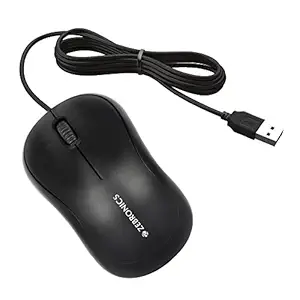
ZEBRONICS Zeb-Comfort Wired USB Mouse
Category: Computers&Accessories
Price: 139 (list price: 299)
Rating: 3.8 (3,044 ratings)
About this product: DESIGN: Zeb Comfort+ is an ergonomically designed USB Optical mouse that has an easy plug-and-play mechanism.|BUTTONS: The mouse comes with 3 buttons including the left-click, right-click, and scroll wheel buttons.|OPTICAL SENSOR: The mouse has an accurate optical sensor for navigation with 1000 DPI.|CABLE LENGTH: 1.2 Metres|Hardware Platform: Pc; Operating System: Windows 7